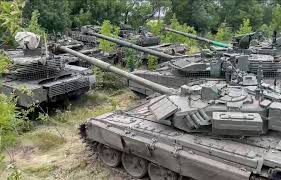
Label: Tank